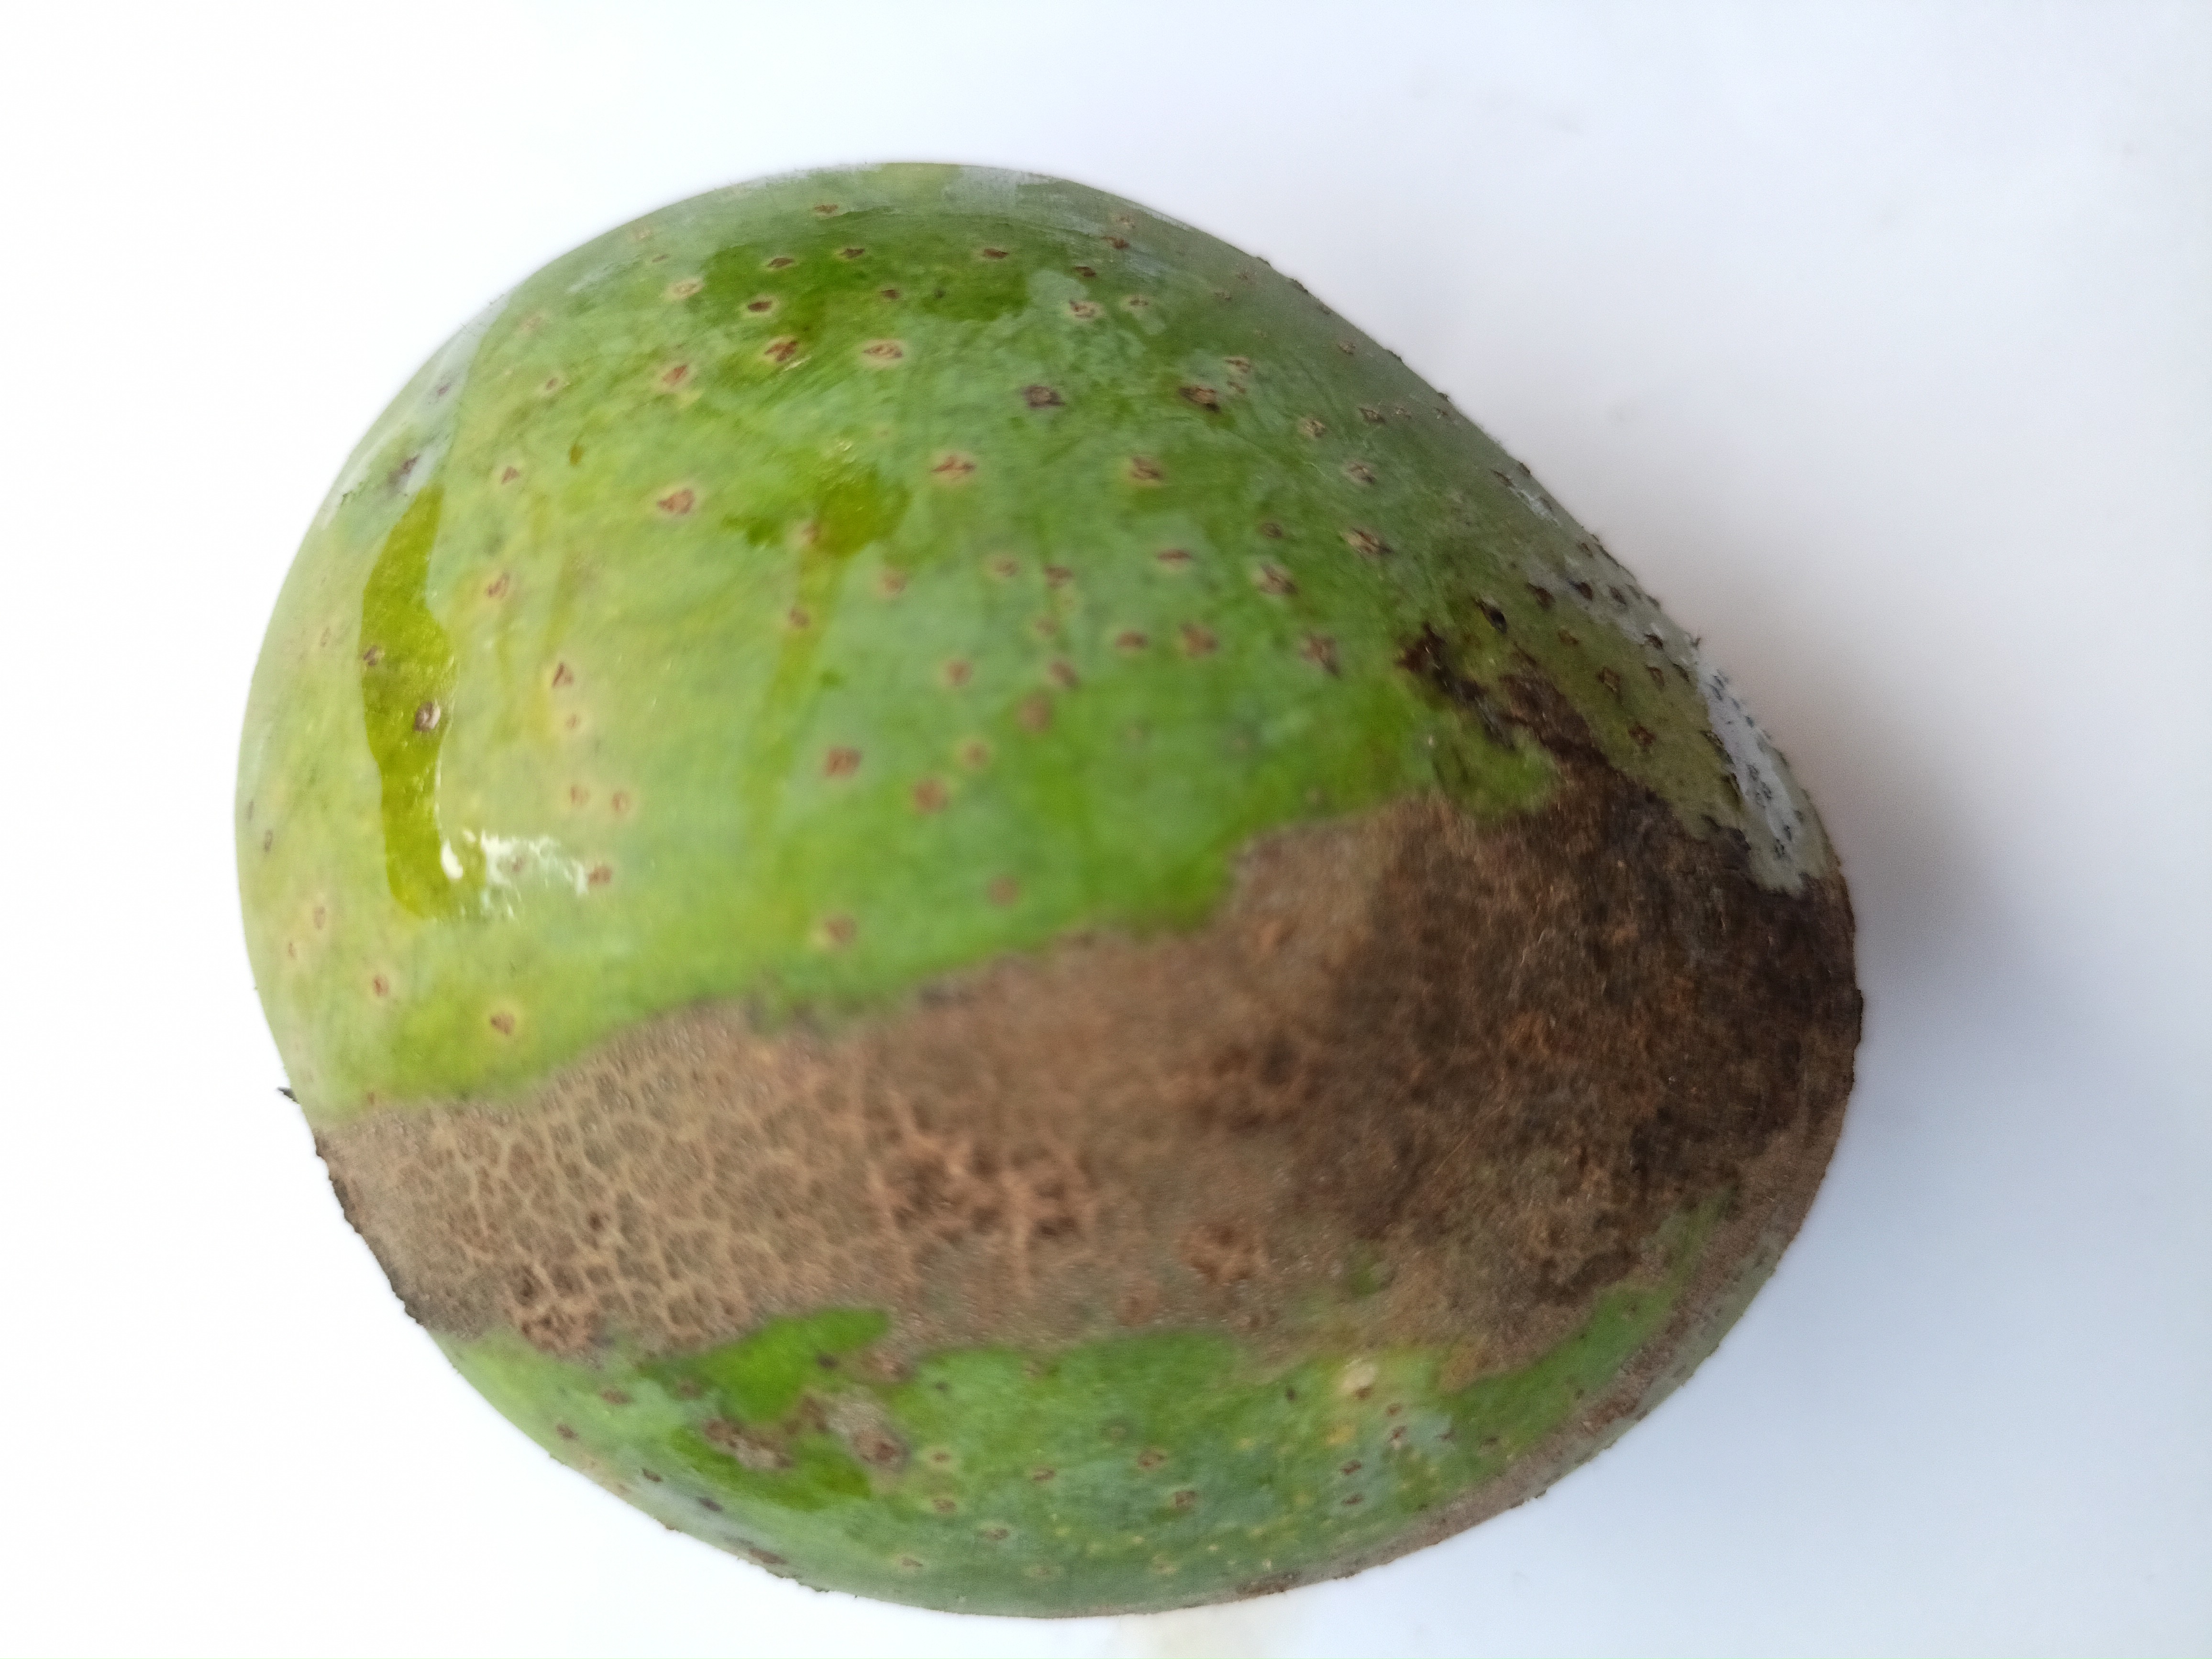
Mango variety: GopalBhog